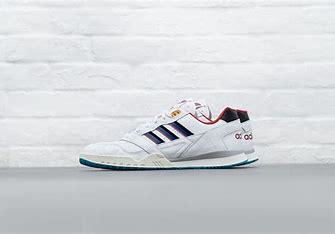
Brand: Adidas
Model: A R